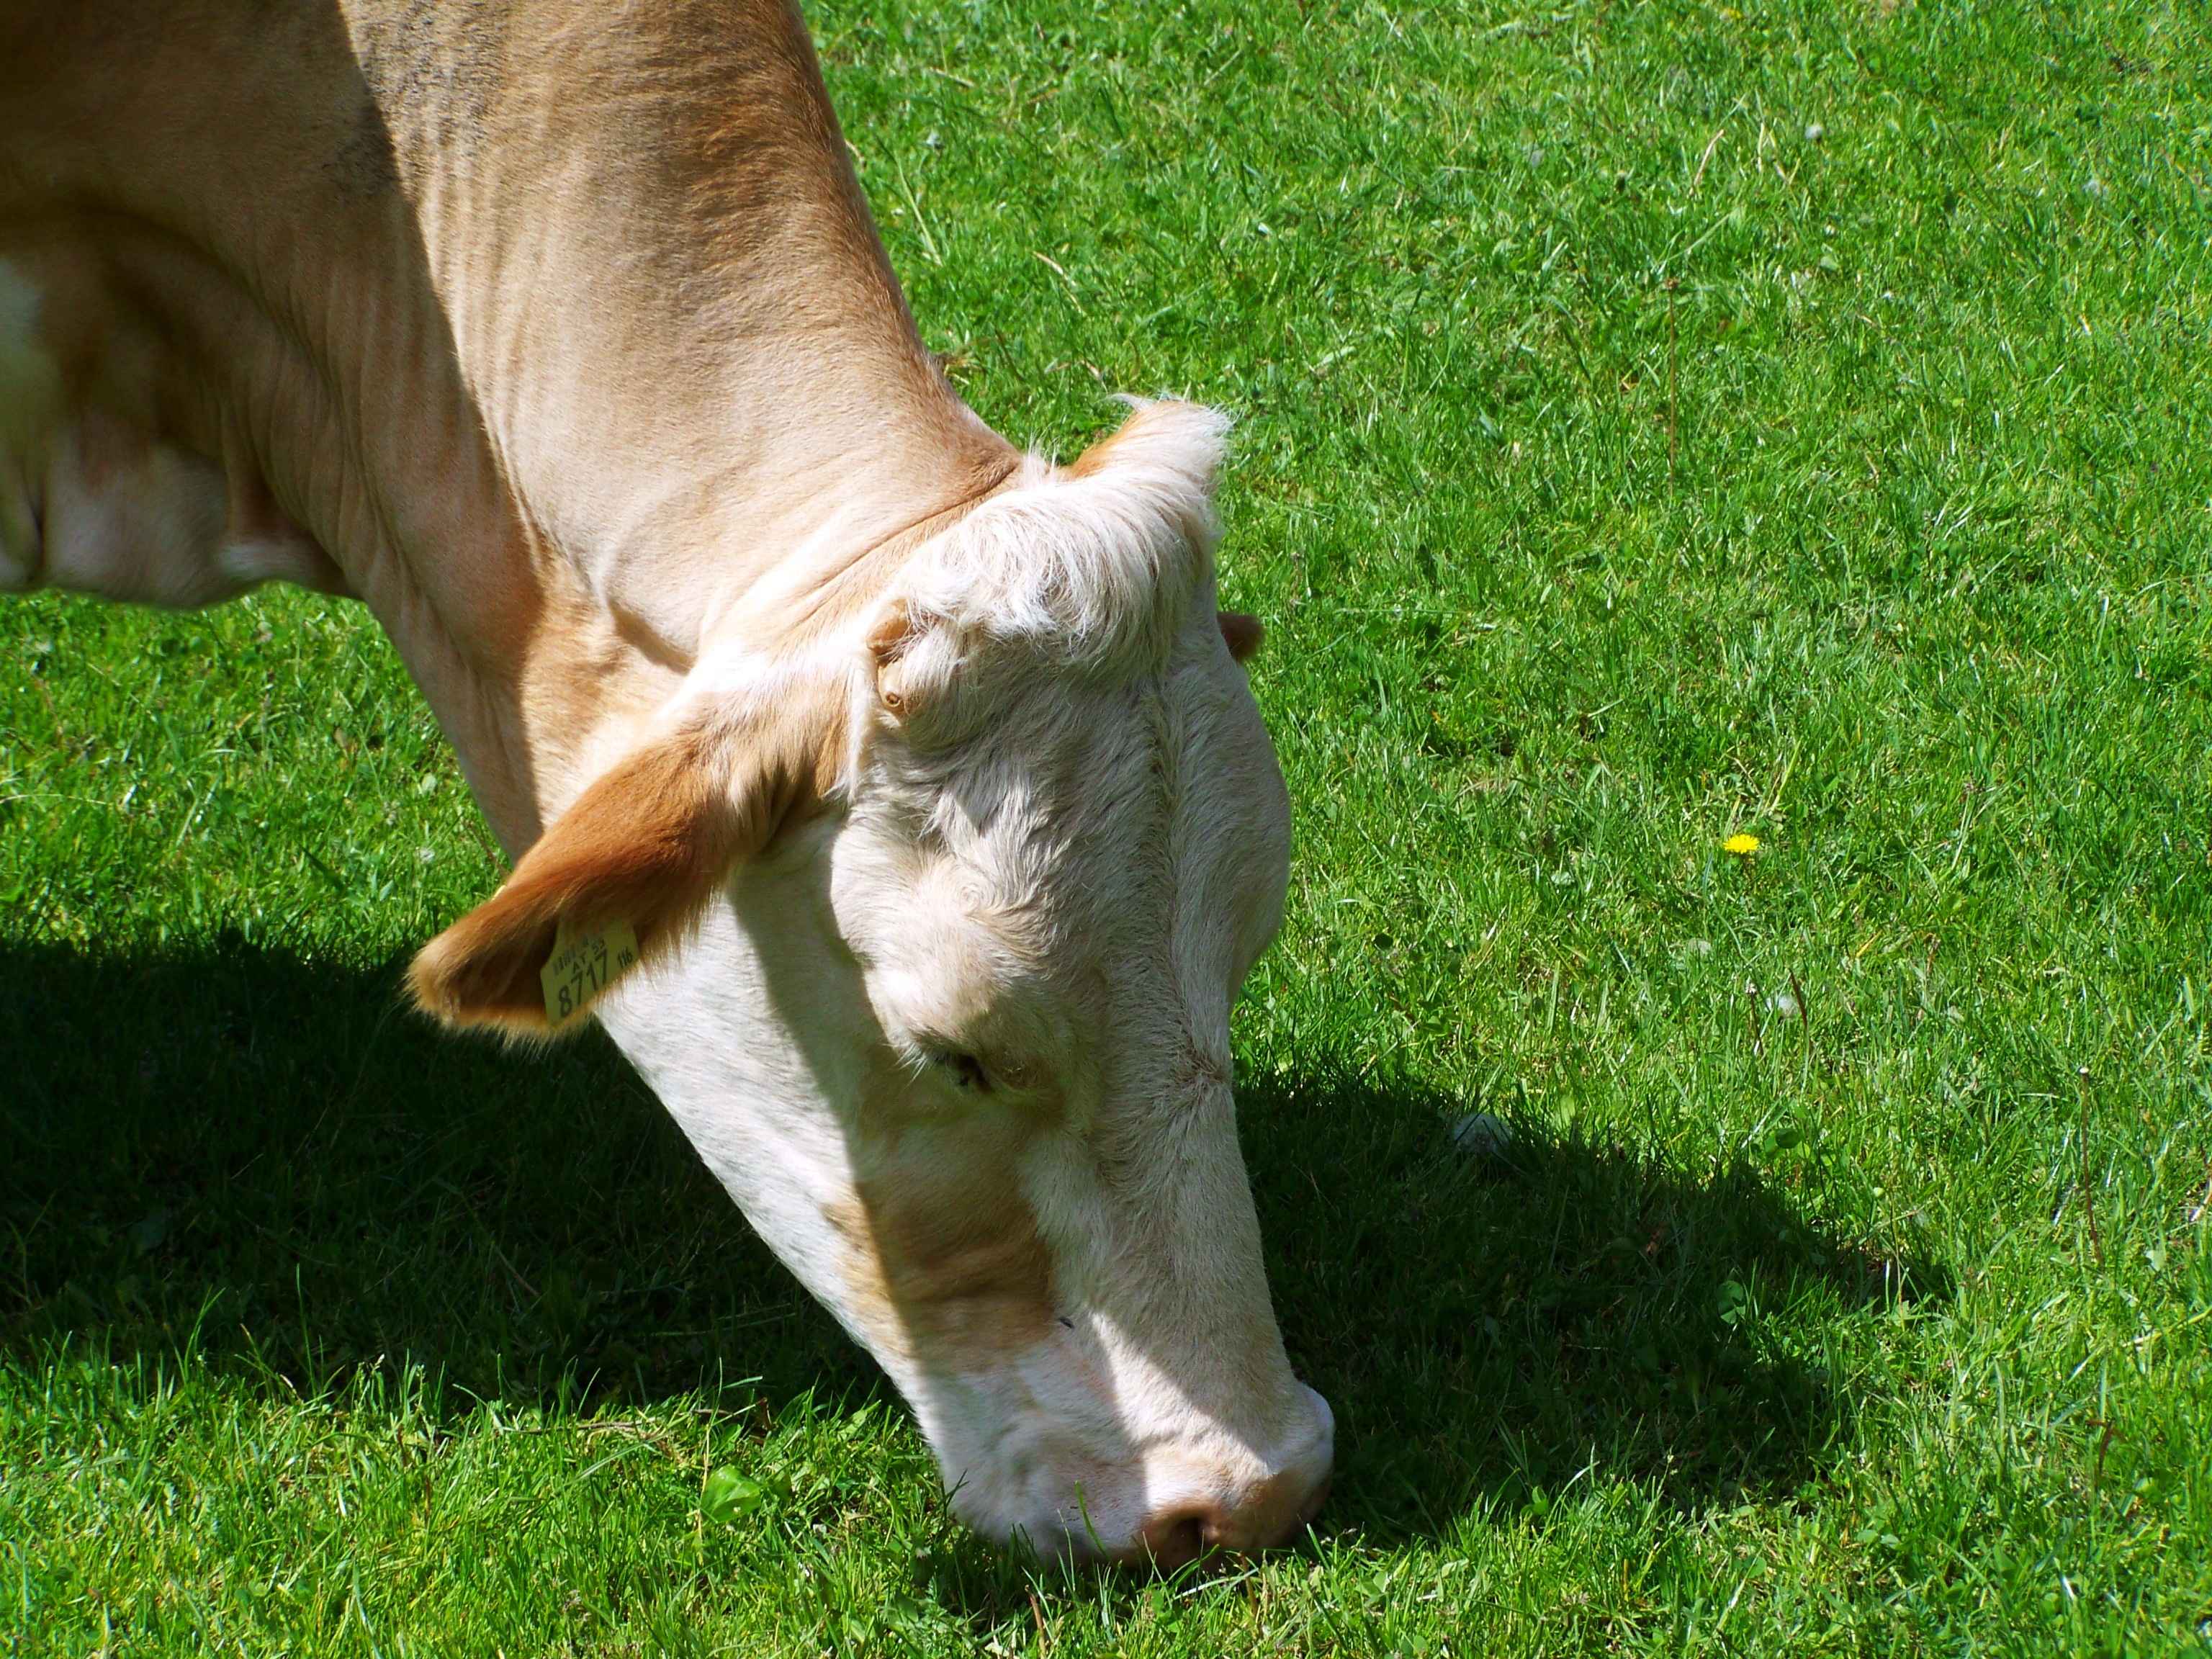
grass, meadow, dog, cattle, pasture, mammal, goats, vertebrate, browse, cow portrait, dog like mammal, cattle like mammal